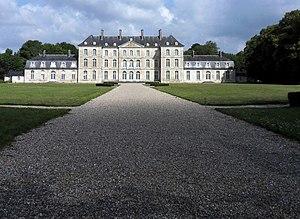
Cet article recense de manière non exhaustive les châteaux, maisons fortes, mottes castrales, situés dans le département français de la Somme. Il est fait état des inscriptions et classements au titre des monuments historiques.
Le château de Bertangles, également connu sous le nom de château de Clermont-Tonnerre, est situé sur la commune de Bertangles, dans le département de la Somme, en région Hauts-de-France.